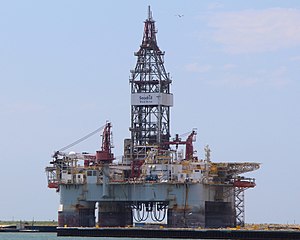
Seadrill
Seadrill er en offshore boreentreprenørvirksomhed, som er indregistreret i Bermuda, drives fra London siden 2013. Seadrill har operationer i lande som Angola, Brunei, Republikken Congo, Indonesien, Malaysia, Nigeria, Norge, Thailand, Brasilien, USA og Storbritannien. Koncernen driver boreplatforme af typerne semi-submersible og jack-up samt boreskibe. De solgte de fleste af deres tender rigge og semi-tender operationer til SapuraKencana i 2012. Tender rigs T-15, T16 og West Vencedor blev solgt til Seadrill partnere. Virksomheden er børsnoteret på Oslo Børs og New York Stock Exchange. Vigtige kontorer findes i Singapore, Houston, Rio de Janeiro, Dubai og Stavanger. John Fredriksen har en betydelig ejerandel i virksomheden.